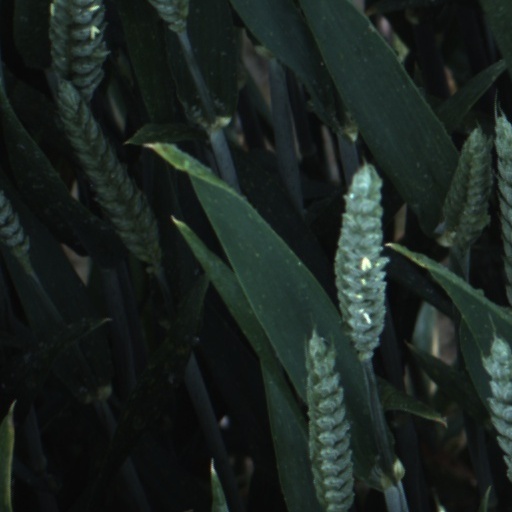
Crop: wheat